Dance Again World Tour

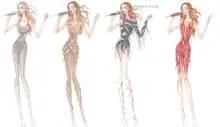
Four of Murad's designs for the tour

Lebanese fashion designer Zuhair Murad designed Lopez's costumes and fabrication for the Dance Again World Tour. Lopez revealed to "People" in May 2012, "Zuhair Murad is going to do all my costumes. We're still thinking about [the looks]." Murad has designed pieces, which are described as "capricious designs", for Lopez frequently over the years. In 2010, a dress he designed for Lopez evoked "crying", while creating a "spider web-inspired bodysuit" for her performance at KIIS-FM's Wango Tango concert the following year. Additionally, Murad was responsible for Lopez's dress at the Academy Awards in 2012 having "ingeniously stole the show from nearly every other red carpet guest". "Rolling Stone"s Colleen Nika spoke positively about Murad designing the wardrobe, "Whatever looks the two end up conjuring together, they're guaranteed, on Lopez's shapely form, to strike a sexy, maximalist note". Lopez was a big fan of Murad's creations, often sporting them on "American Idol".